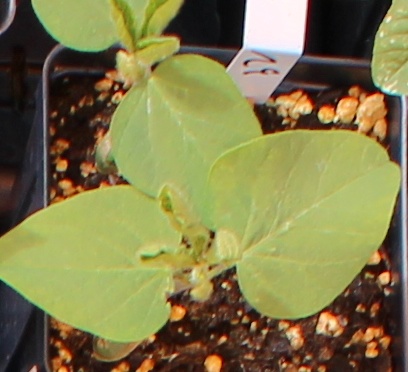
Label: Soybean